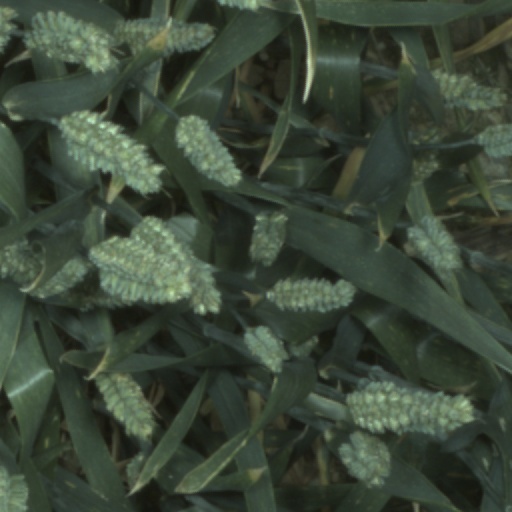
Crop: wheat